Antoine Hoppenot

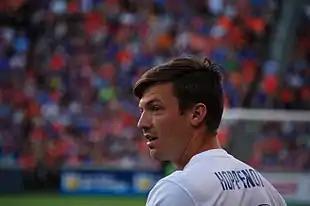
Hoppenot with FC Cincinnati in 2016

Antoine Laurent Hoppenot (born 23 November 1990) is a French former footballer.